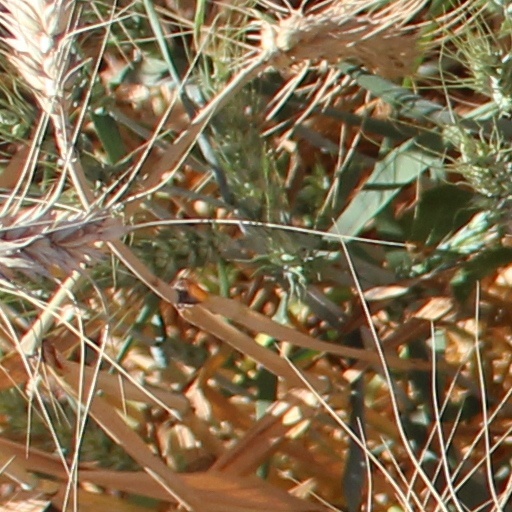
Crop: wheat